Breakthrough (TV series)

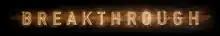

Breakthrough is a scientific documentary television series on National Geographic Channel that premiered on November 1, 2015. It is produced by Ron Howard and Brian Grazer. All of the episodes are directed by guest directors such as "Friday Night Lights" creator Peter Berg, actors Paul Giamatti and Angela Bassett, screenwriter Akiva Goldsman and director Shane Carruth. In July 2016, the series was renewed for a second season, with Ana Lily Amirpour, David Lowery, Shane Carruth, Shalini Kantayya, Emmett Malloy, Brendan Malloy and A.G. Rojas serving as directors.